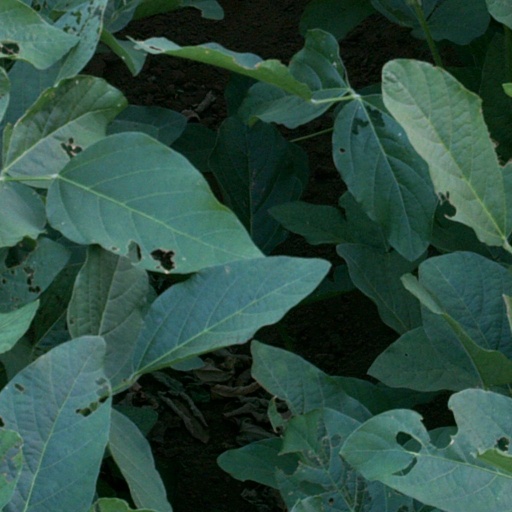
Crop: soybean